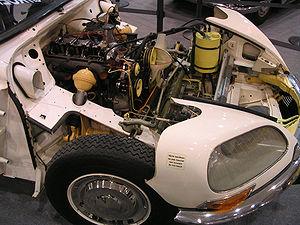
Le moteur série D est un moteur thermique automobile à combustion interne, essence quatre temps, avec quatre cylindres en ligne chemisés, bloc en fonte, refroidi par eau, doté d'un vilebrequin trois puis cinq paliers, avec arbre à cames latéral, commandé par une chaîne de distribution, avec une culasse en aluminium, huit soupapes en tête, développé et produit par Citroën de 1955 à 1976.